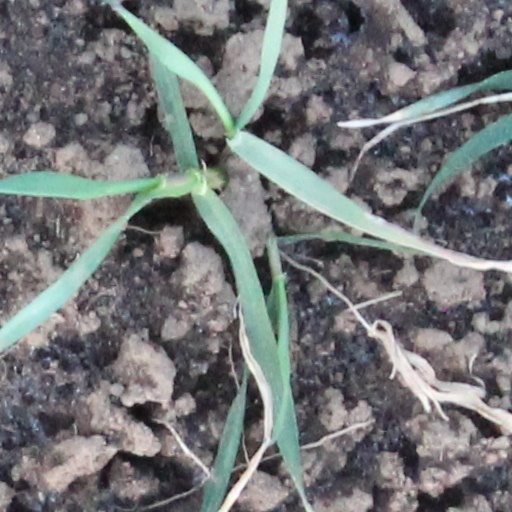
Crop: wheat